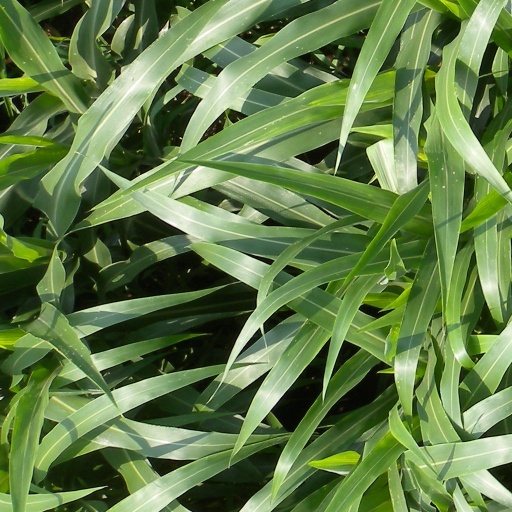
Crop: sorghum